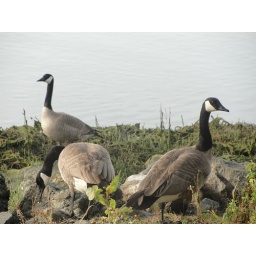
Ducks enjoying the grass while I'm watching the airplanes in Burlingame, California.